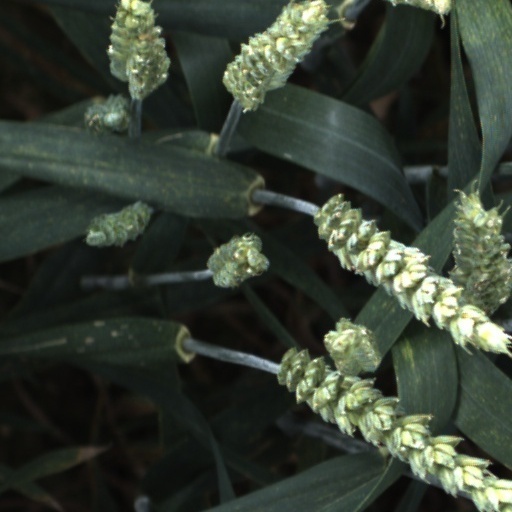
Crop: wheat